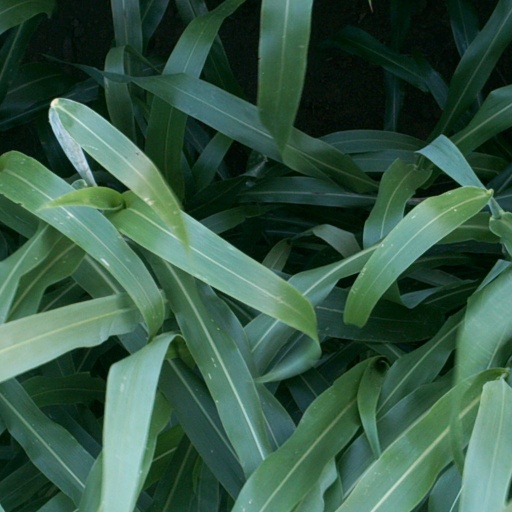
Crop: sorghum